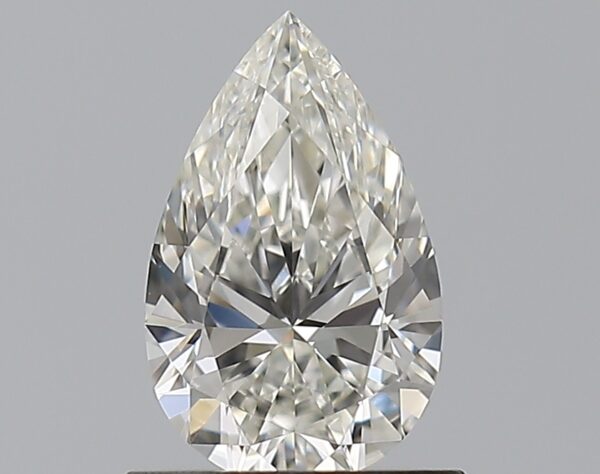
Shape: pear
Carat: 0.8
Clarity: VVS1
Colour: I
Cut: EX
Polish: EX
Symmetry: EX
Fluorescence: N
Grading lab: GIA
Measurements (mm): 8.27 x 5.15 x 3.16